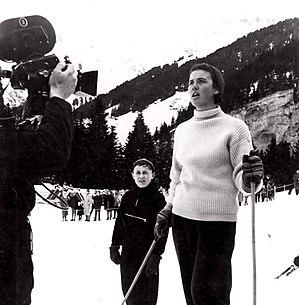
Yvonne Rüegg, née le 2 août 1938 à Coire, est une skieuse alpine suisse membre de Ski Club Arosa.